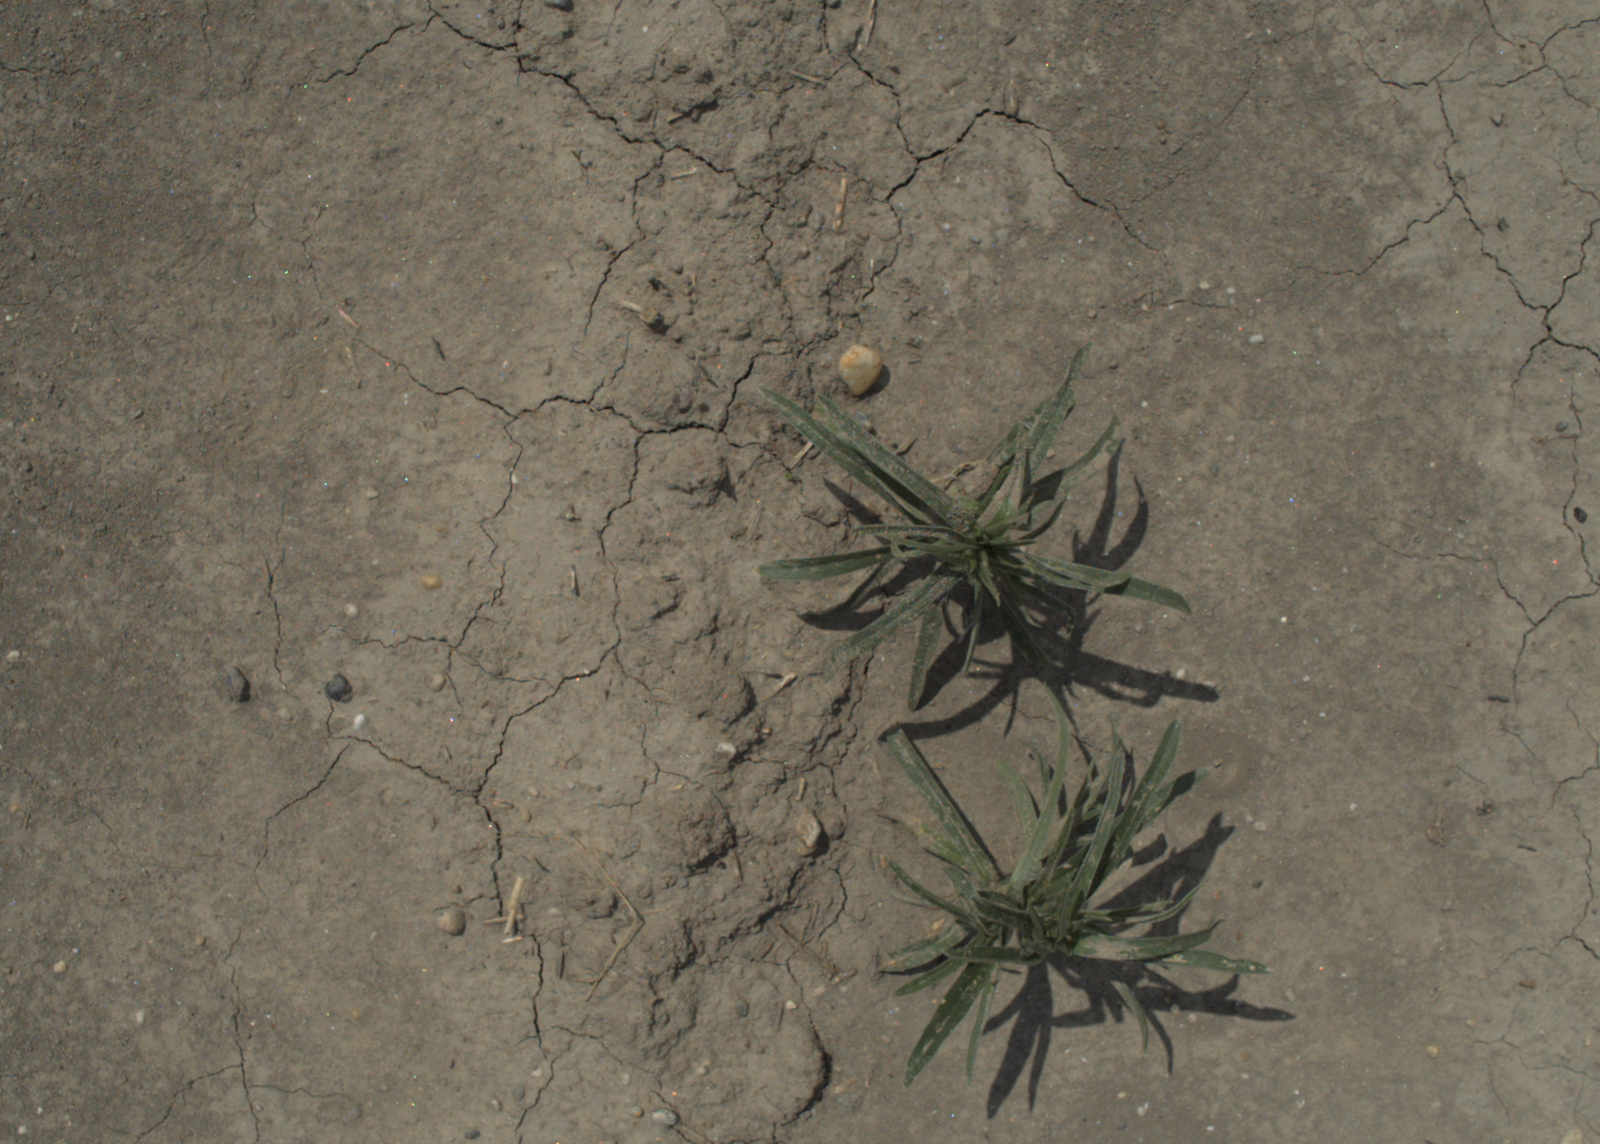
Capture date: 21.07.2021 12:32:36
Weather: mixed
Wind: medium
Seeding date: 08.06.2021
Plant canopy height (mm): 962